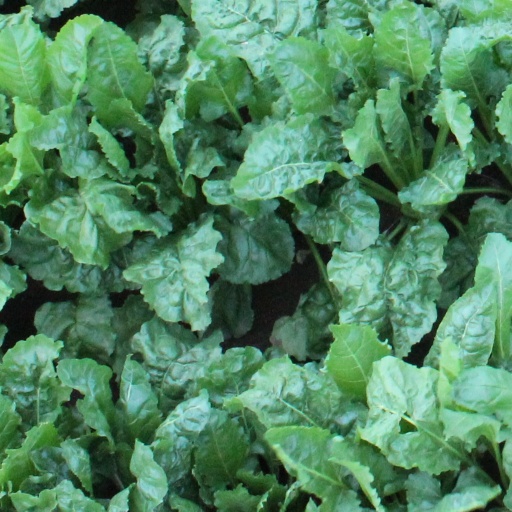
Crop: sugar beet